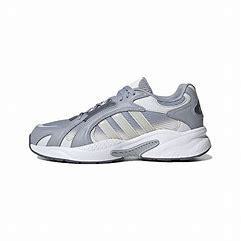
Brand: adidas
Model: neo Adidas NEO Crazychaos Shadow